2023 Panamanian protests

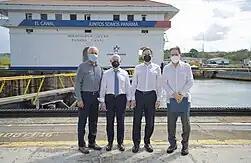
Arístides Royo (right), minister of Canal Affairs, during a visit to the Panama Canal by U.S. secretary of State Antony Blinken and secretary of Homeland Security Alejandro Mayorkas (19 April 2022)

All but two of the present members of the PRD, all members of the MOLIRENA, two members (Everardo Concepción and Bernardino González) of the Panameñista Party, and 9 members of Democratic Change (all from the supporting coalition of former president Ricardo Martinelli) voted in support of the mining contract during the "second debate." Nine members voted in opposition: Eugenio Bernal and Zulay Rodríguez from the PRD; Hugo Méndez, Pedro Torres and Elías Vigil from the Panameñista Party; and unaffiliated members Edison Broce, Raúl Fernández, Gabriel Silva and Juan Diego Vásquez.